Grade (climbing)

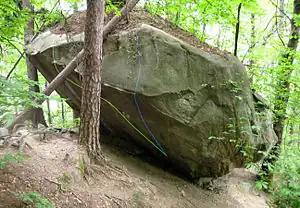
"Dreamtime" is the diagonal green line, and "Somnolence" is the blue line.

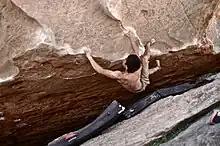
Climber on the "Rave Heart" section of "The Wheel of Life", which is graded at both a boulder route at , and a free climbing route at f9a (5.14d)

The two main boulder grading systems are the French Font-grade and the American V-grade systems. Beyond the easiest grades, the two systems can be almost exactly aligned in comparison tables. For people who have little experience with outdoor climbing, it is also noted that boulder grades on indoor climbing walls tend to feel softer than the equivalent outdoor grades up until about V10 / Font 7C+ (since people climbing at that level generally have plenty of outdoor experience).